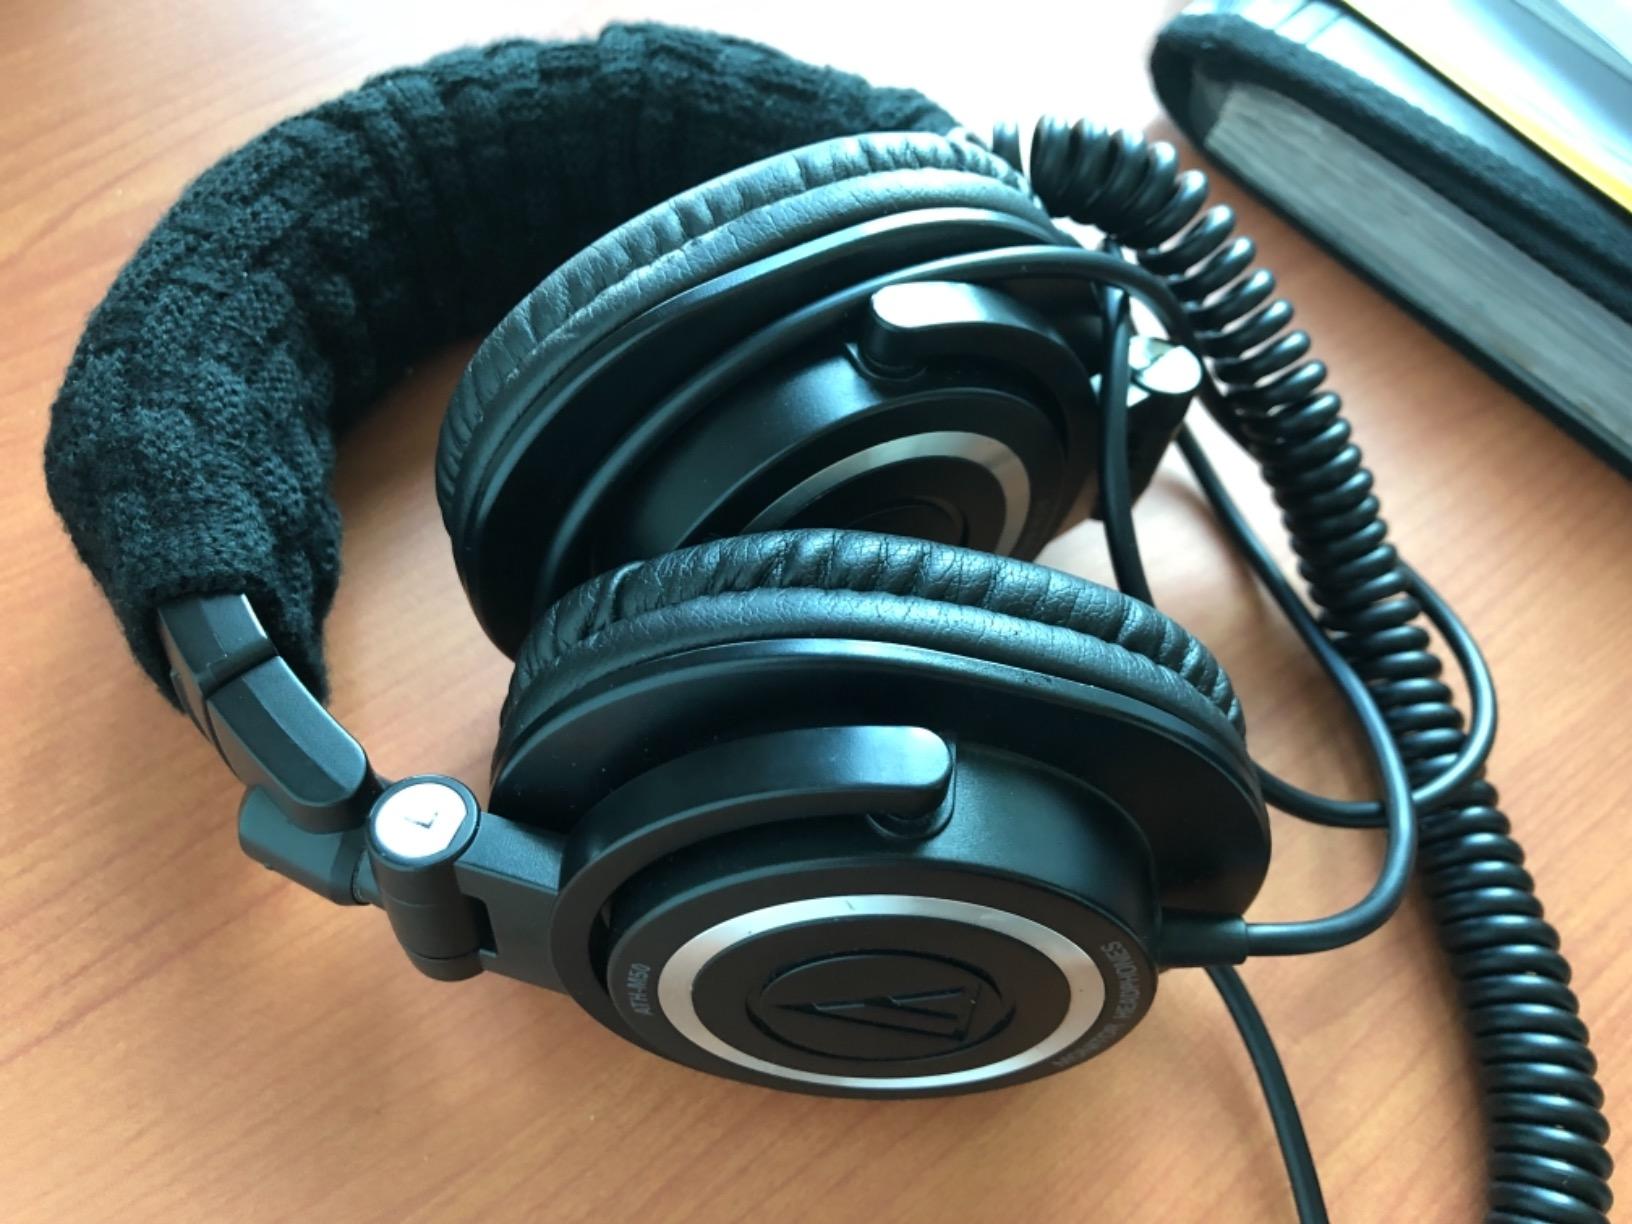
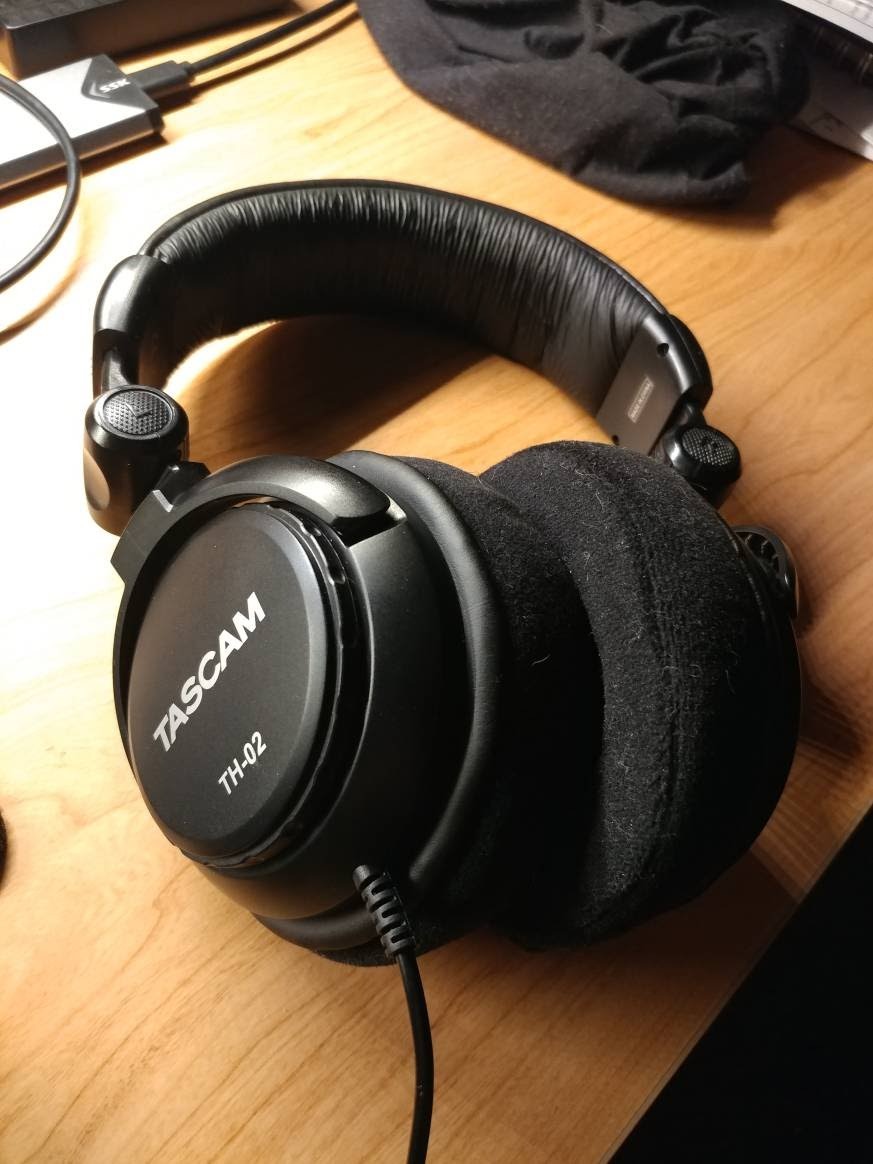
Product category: headphones
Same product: no